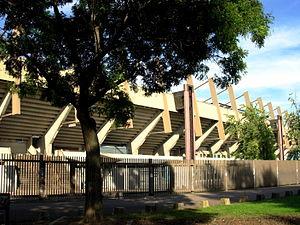
Le stade de la Meinau, communément appelé la Meinau, est un stade de football situé à Strasbourg, en France dont le club résident est le Racing Club Strasbourg Alsace.
Strasbourg est une commune française, chef-lieu du Bas-Rhin, dans la région Alsace, qui dispose de plusieurs clubs sportifs de niveau national.